Climax (band)

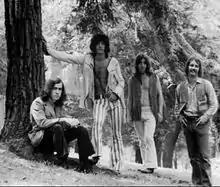
The band in 1970.

Climax was an American band formed in 1970 in Los Angeles, California, most noted for their 1971-1972 hit song "Precious and Few", which peaked at No. 3 on the "Billboard" Hot 100 singles chart and No. 1 on "Cashbox" magazine's Top 100 singles chart. This disc sold over one million copies and was certified gold by the RIAA on February 21, 1972.